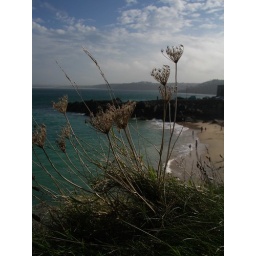
In the grass above the beach